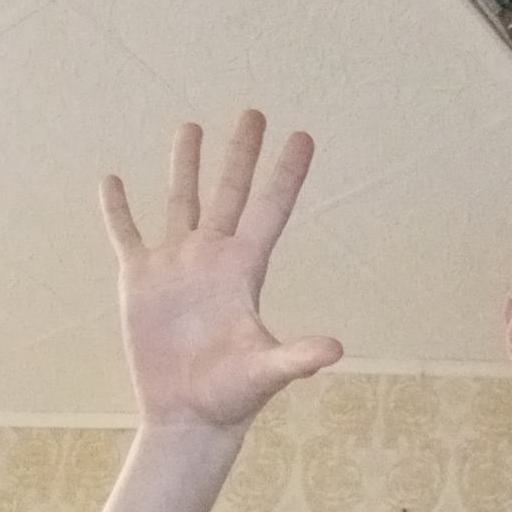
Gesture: palm